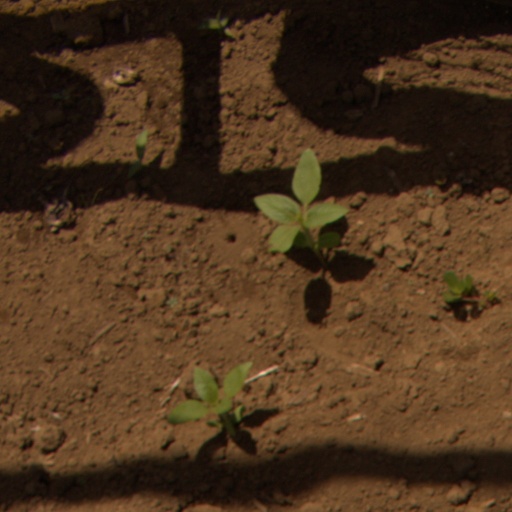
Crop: Jerusalem artichoke